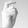
ASL letter: X